COVID-19 vaccination in Bulgaria

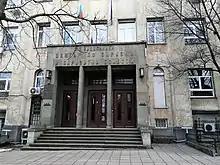
The National Center of Infectious and Parasitic Diseases in Sofia where some of the COVID-19 vaccines have been stored prior to their distribution.

Kostadin Angelov, the former Minister of Health, has on a number of occasions reiterated that Bulgarians should be able to have a choice regarding the type of vaccine they are to receive.